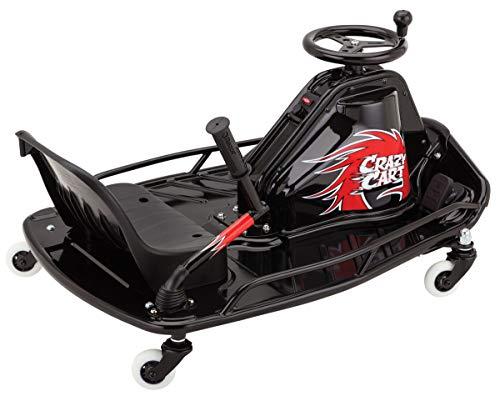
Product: Razor 25143494 Crazy Cart DLX, One Size
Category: Toys & Games | Tricycles, Scooters & Wagons | Ride-On Toys & Accessories
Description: Revolutionary drive system allows the crazy cart to drive forward, reverse, sideways diagonally, and everything in between.
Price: $399.99